Clemens Cornielje

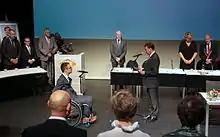
Cornielje at the appointment of Otwin van Dijk as mayor of Oude IJsselstreek in 2016

At the beginning of 2010, Cornielje was diagnosed with a malignant tumor, requiring him to resign. But he returned to work after several months. He was diagnosed with cancer again in May 2015. In April 2017, a brain tumor was discovered.